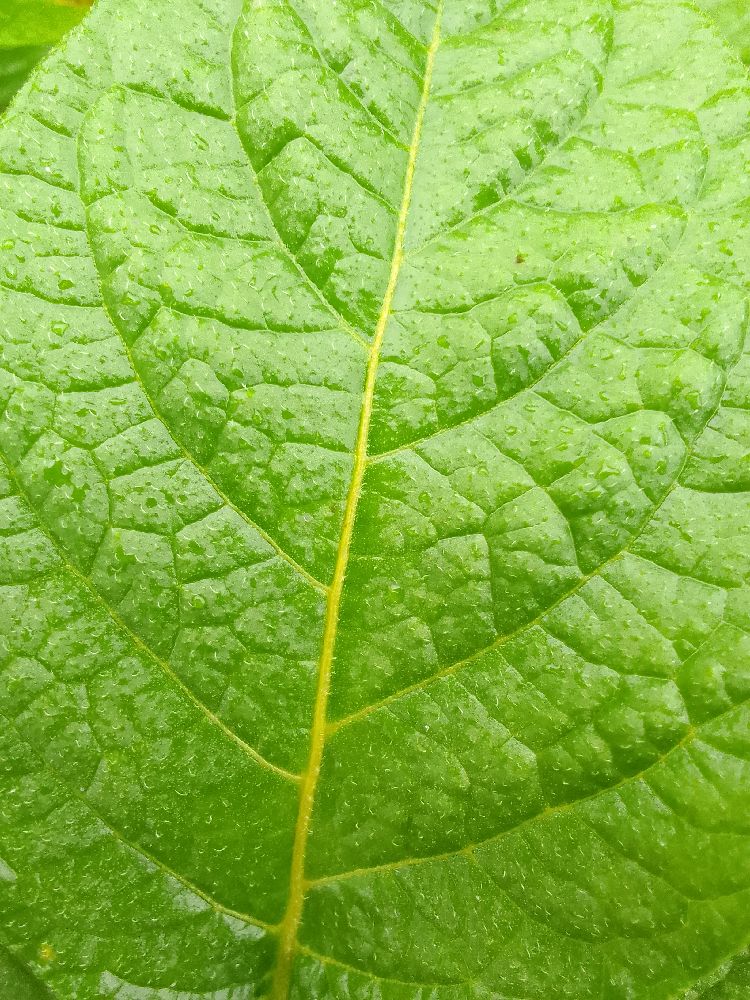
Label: Healthy